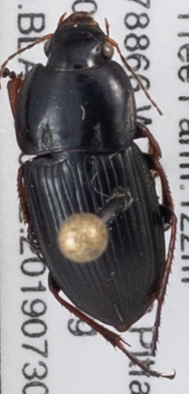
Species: Anisodactylus dulcicollis
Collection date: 2019-07-30
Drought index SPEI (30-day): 0.454
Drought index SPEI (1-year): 2.09
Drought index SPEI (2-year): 2.09